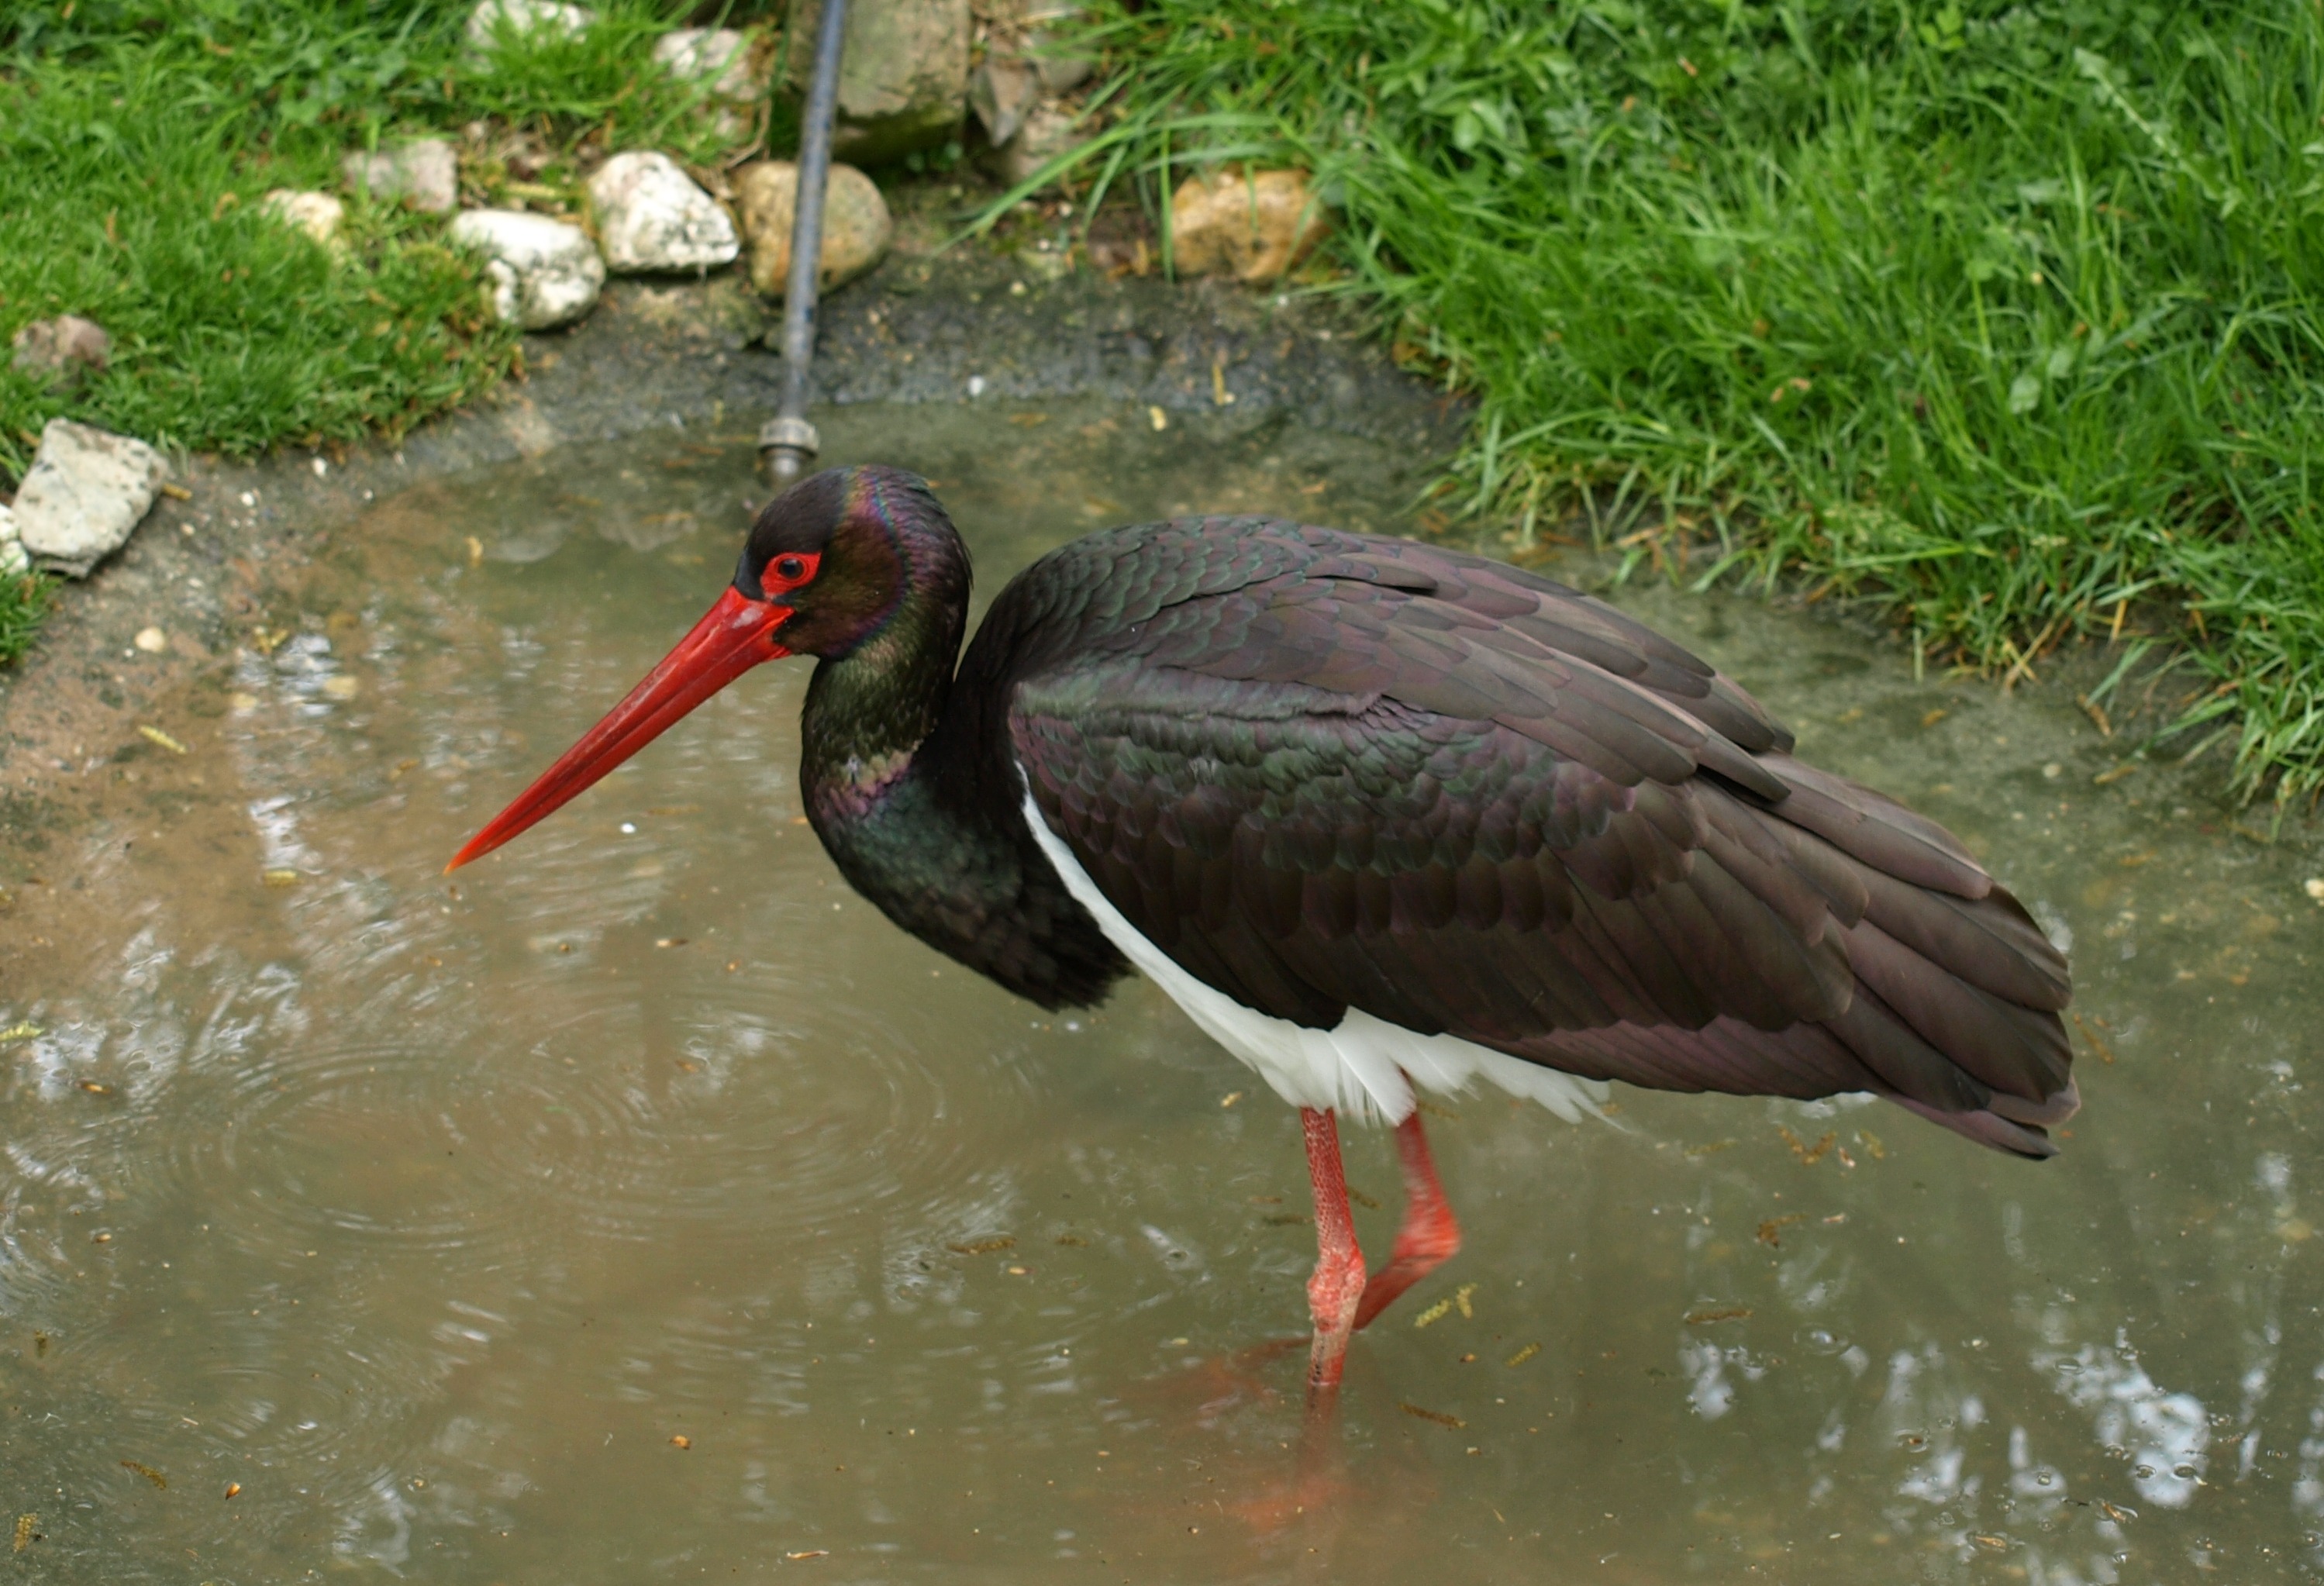
bird, wildlife, zoo, beak, black, fauna, stork, vertebrate, ibis, water bird, black stork, ciconiiformes